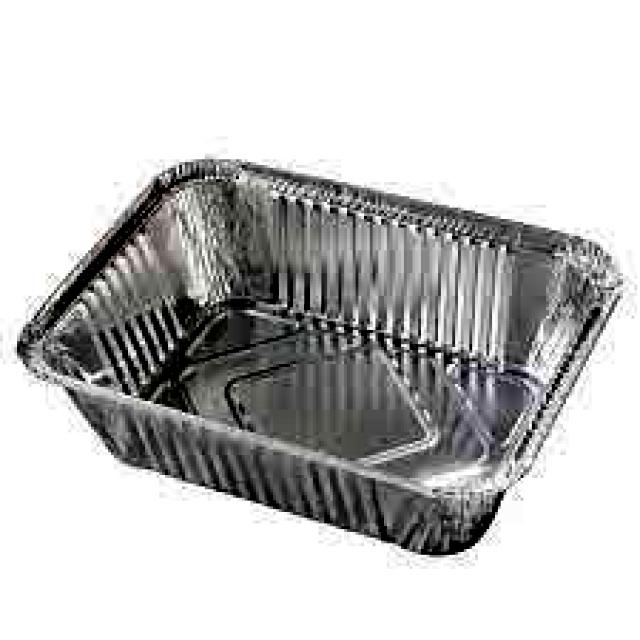
Label: Metal